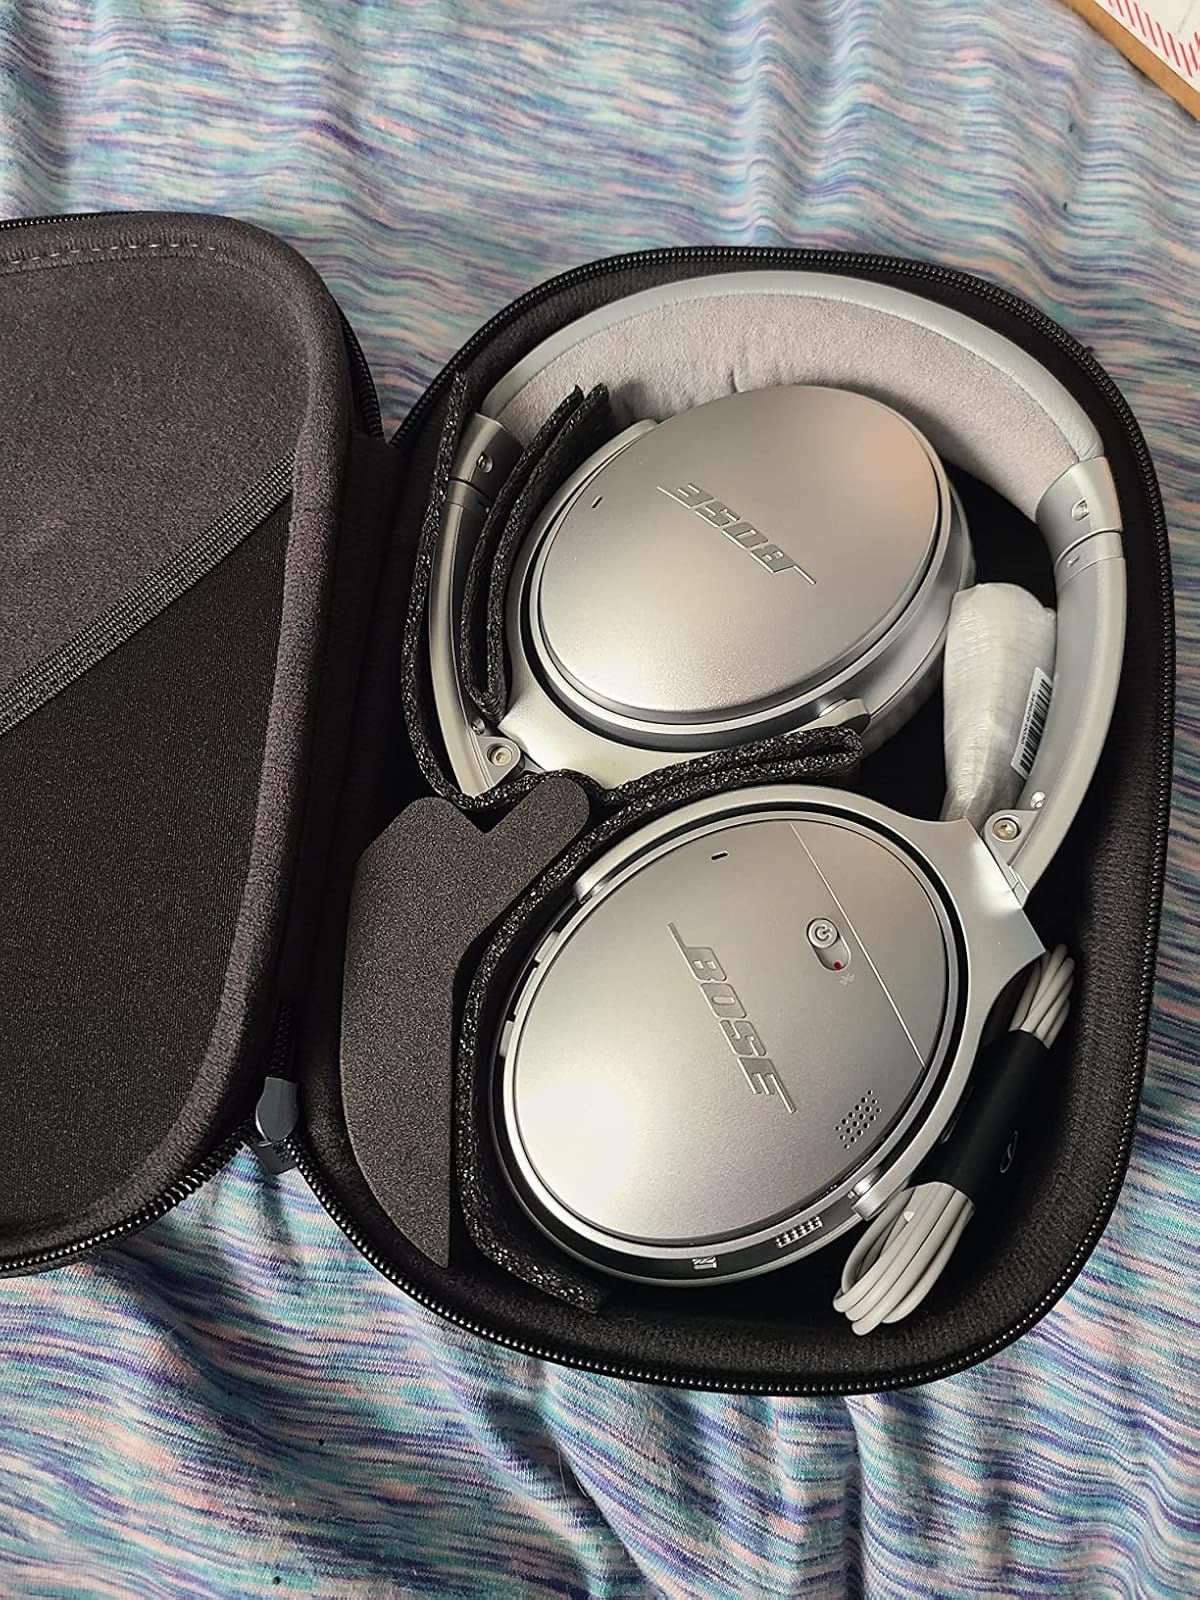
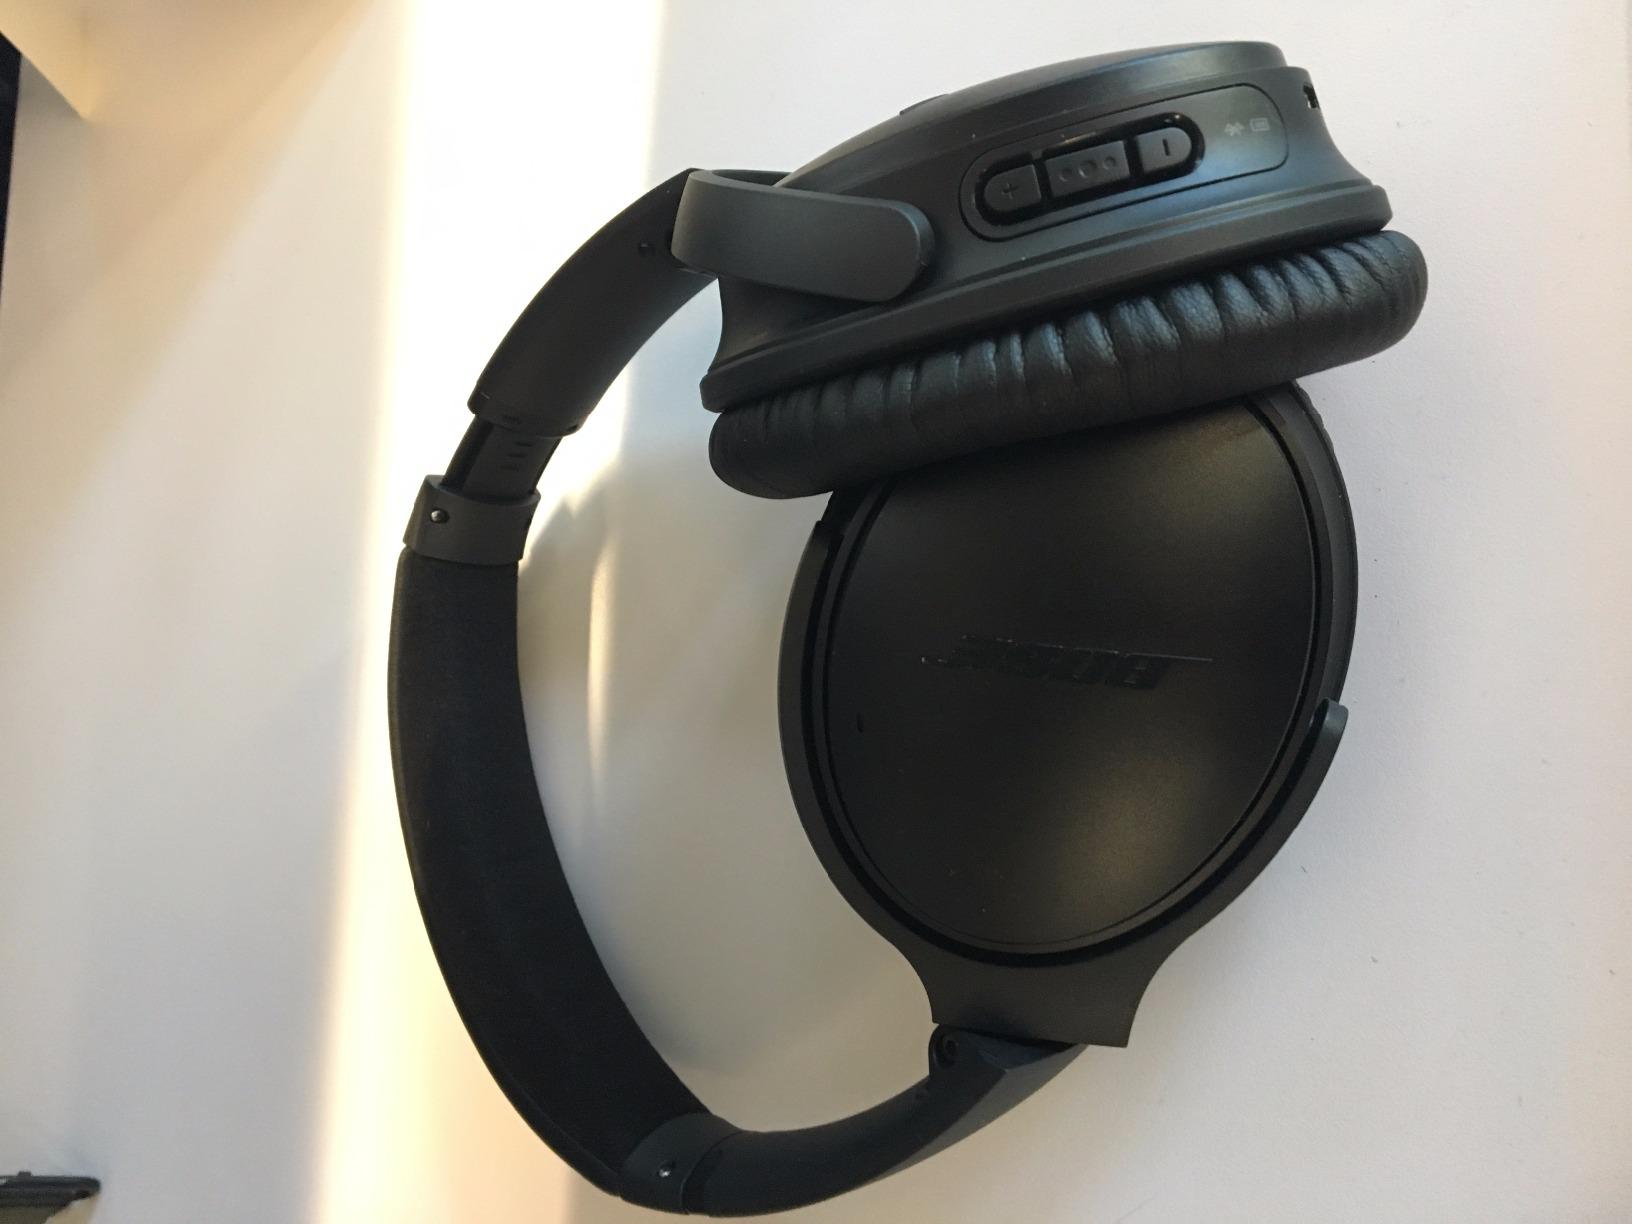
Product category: headphones
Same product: no